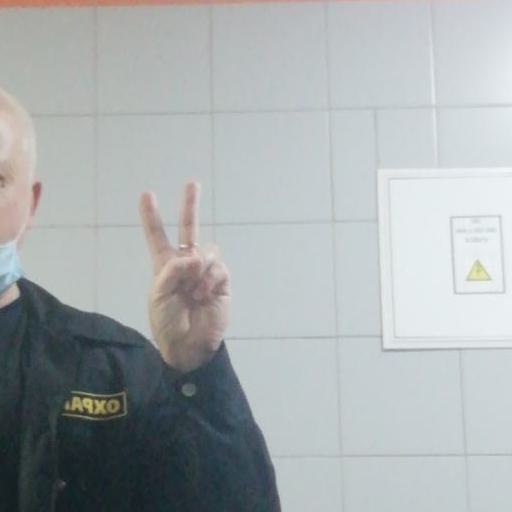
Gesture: peace